TDRS-3

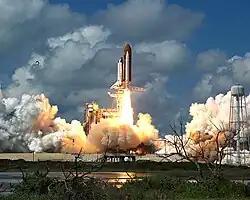
The launch of STS-26, carrying TDRS-C

The TDRS-C satellite was launched aboard during the STS-26 mission in 1988; the first Shuttle flight since the "Challenger" disaster which had resulted in the loss of the previous TDRS satellite, TDRS-B. "Discovery" launched from Launch Complex 39B at the Kennedy Space Center at 15:37:00 UTC on 29 September 1988. TDRS-C was deployed from "Discovery" around six hours after launch, and was raised to geostationary orbit by means of an Inertial Upper Stage.